Sevan Marine

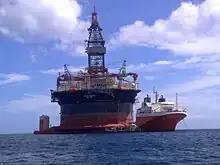
Sevan Brasil off the coast of Port Louis, Mauritius

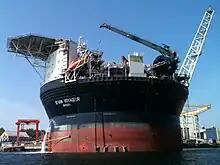
The circular FPSO model 300 "Sevan Voyageur" moored at Nymo yard at Eydehavn, Norway.

Sevan Marine ASA is specializing in design, engineering and project execution of floating units for offshore applications. The main product is cylinder platforms used for floating production and drilling.